Janez Lawson

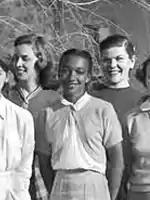
Lawson in 1953

Janez Yvonne Lawson Bordeaux (February 22, 1930 – November 24, 1990) was an American chemical engineer who became one of NASA's computers. She was the first African-American hired into a technical position at Jet Propulsion Laboratory. She programmed the IBM 701.